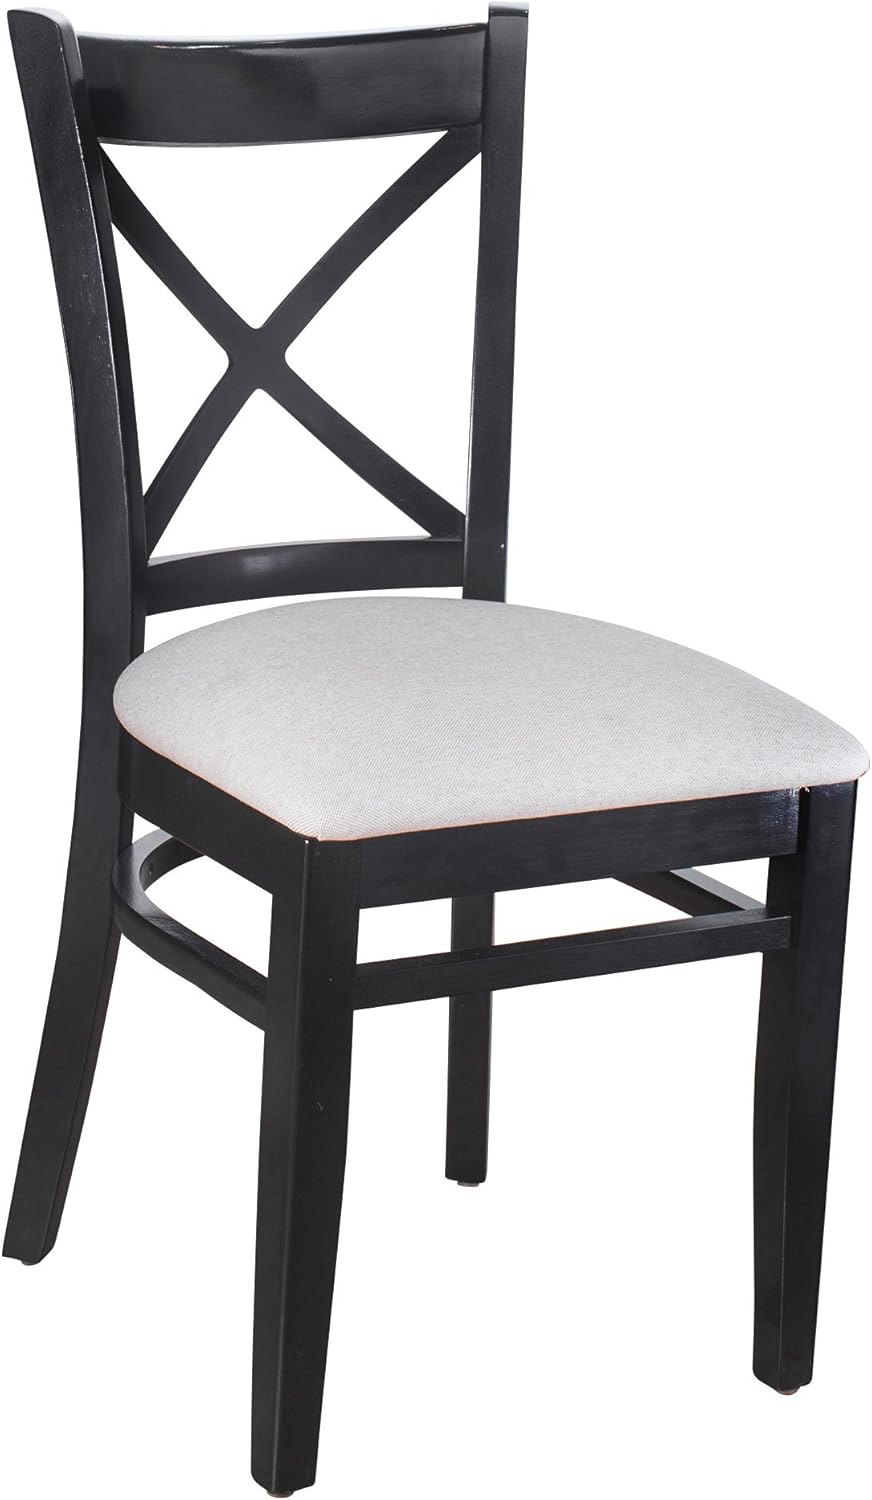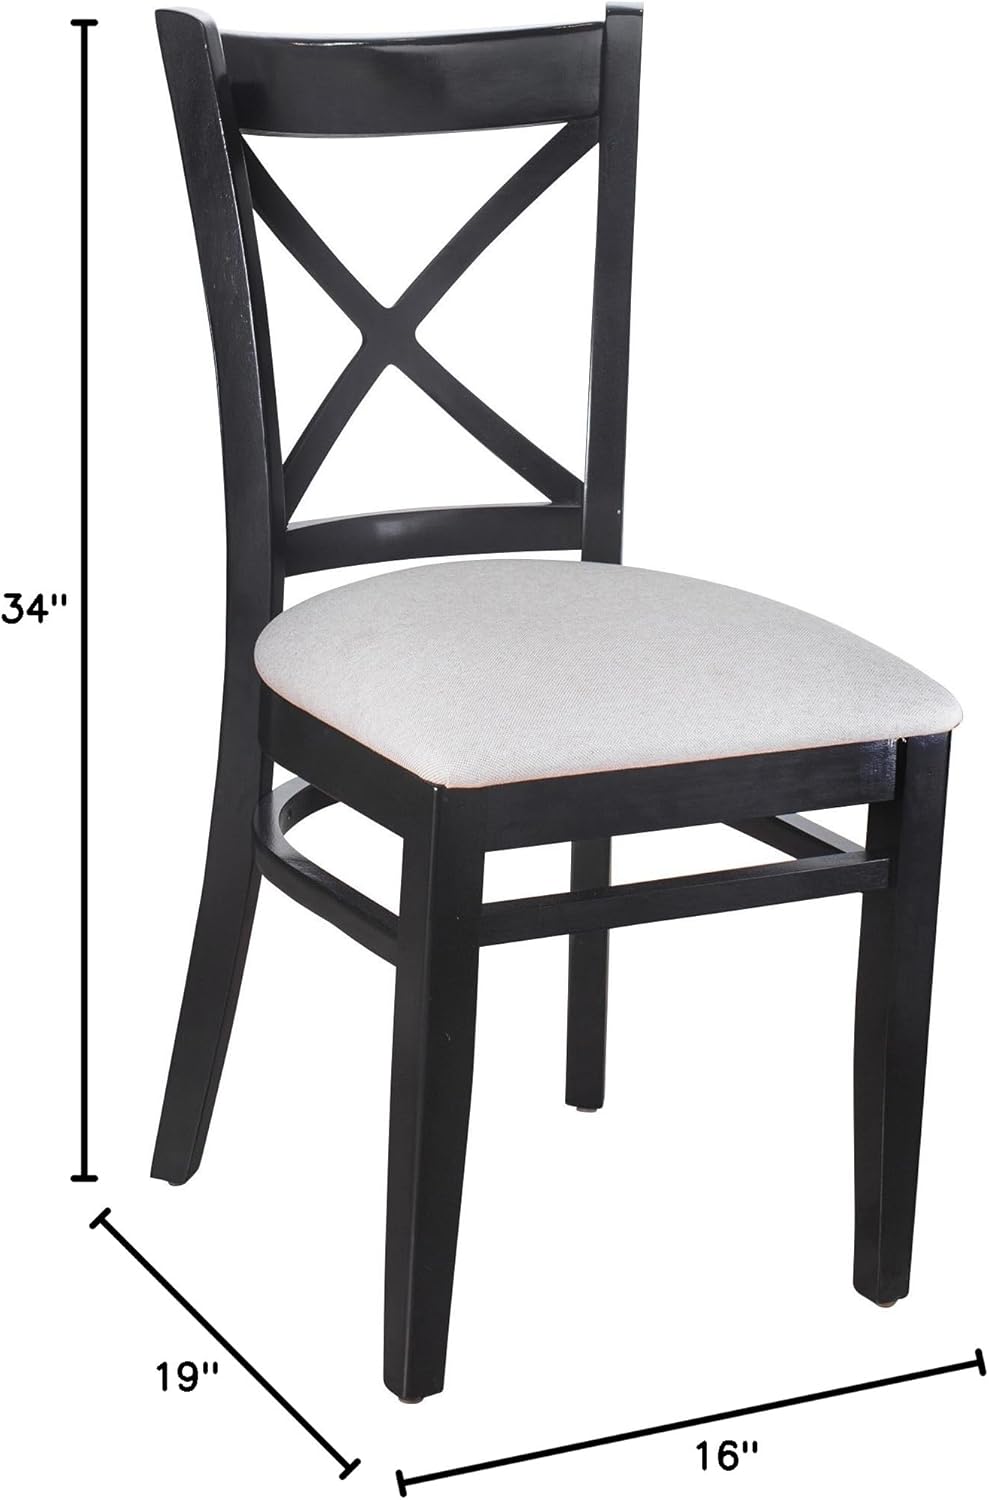
Beechwood Mountain BSD- Solid Beech Wood Side Chairs in Black for Kitchen & Dining, Set of 2, NA
Category: Amazon Home
Our chairs and barstools are made from the finest solid European “beech” wood, also known as the “hard wearing” wood. The hard surfaces of “beech” wood products will resist gouging and chipping better than some other woods. These chairs and/or barstools can fit just about in any room in your home or office and will surely look great with any decor. Whether you go for the modern look or traditional seating you're sure to find it in our collection.
Features: Manufactured in Europe, made from solid European beech wood; No tools necessary, all chairs come fully assembled; Seat dimensions are 18" x 20", Height from floor to Seat is 18"; Seat is upholstered with elegant Ivory linen; Decorative for residential use yet Sturdy enough for commercial use | Our chairs and barstools are made from the finest solid European “beech” wood, also known as the “hard wearing” wood | Item Weight: 14.0 lb | Country of Origin: Bulgaria | No assembly required